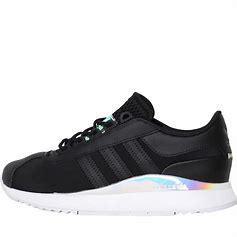
Brand: Adidas
Model: SL Andridge